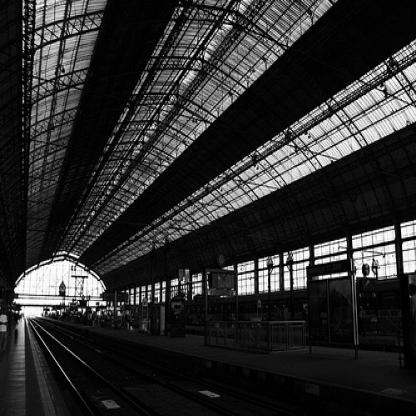
Scene: Indoor